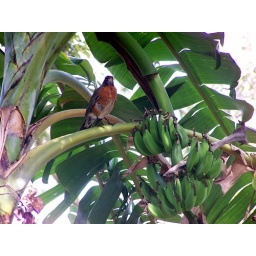
Migrating robin in the banana tree in my yard. Tampa, Fl.